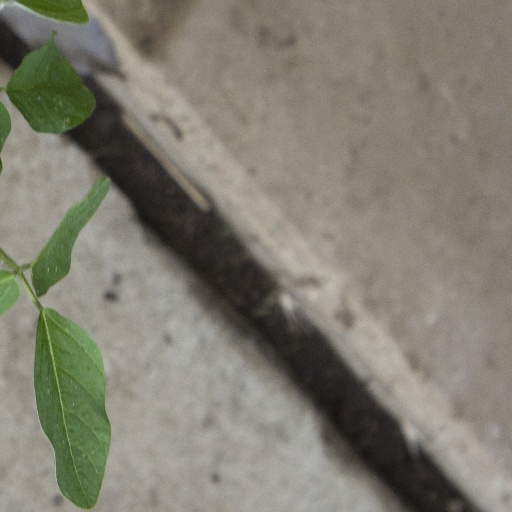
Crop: soybean